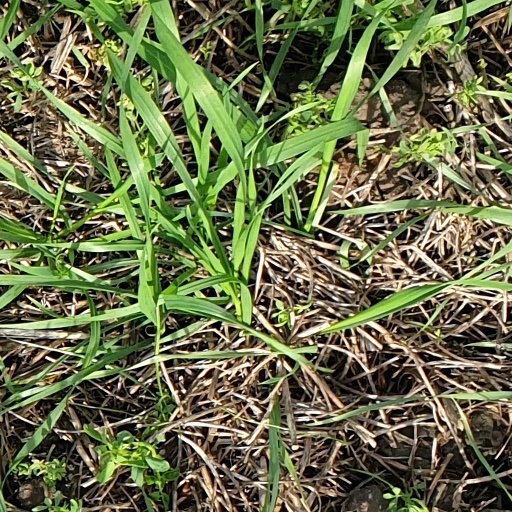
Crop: wheat